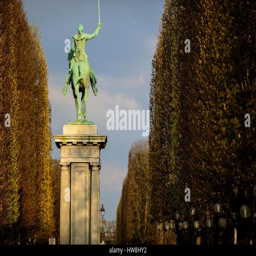
gardens on his horse by person